Music of Sussex

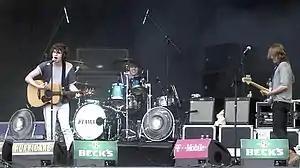
The Kooks at the Hurricane Festival, Germany 2006

Sussex bands achieved only limited success in the 1980s, with The Popguns being one of the best-known and These Animal Men achieving minor fame as part of the so-called New wave of new wave and The Levellers began their careers merging folk with punk music. Punk band The Piranhas had a top 10 hit single in 1980 with their cover version of the South African "kwela" song "Tom Hark". 1983 saw The Cure get their first UK top ten hit, "The Love Cats". Their 1987 album "Kiss Me, Kiss Me, Kiss Me" saw them move into the mainstream and their 1989 album "Disintegration" was released to critical acclaim, reaching number three in the UK album chart. Brett Anderson and Mat Osman from Haywards Heath helped form Suede in 1989 and were hailed as "the best new band in Britain", winning the 1993 Mercury Prize for their debut album "Suede" and kick-starting the Britpop movement. Guitarist Richard Durrant also began his career in the 1980s; the house music of DJ John Digweed also rose to prominence in the 1980s.